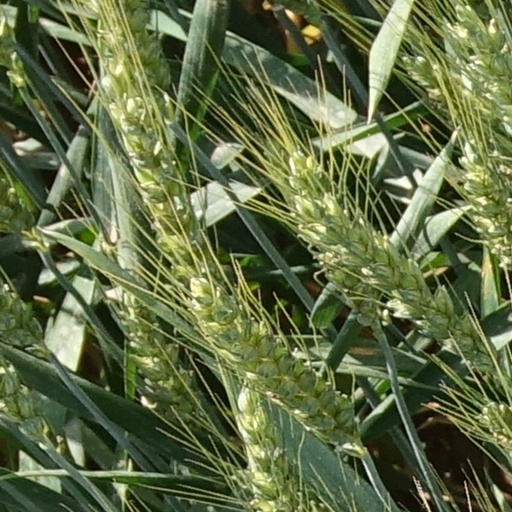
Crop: wheat